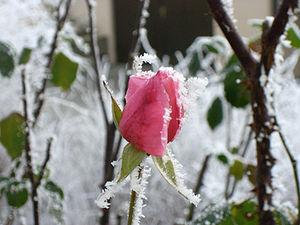
Les maladies du rosier sont diverses et peuvent être d’origine cryptogamique, bactérienne ou virale. Les rosiers peuvent également être affectés par des désordres physiologiques. Un grand nombre des problèmes affectant les rosiers sont saisonniers et climatiques.